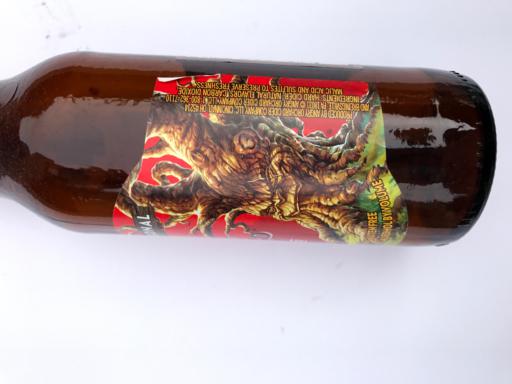
Waste category: glass